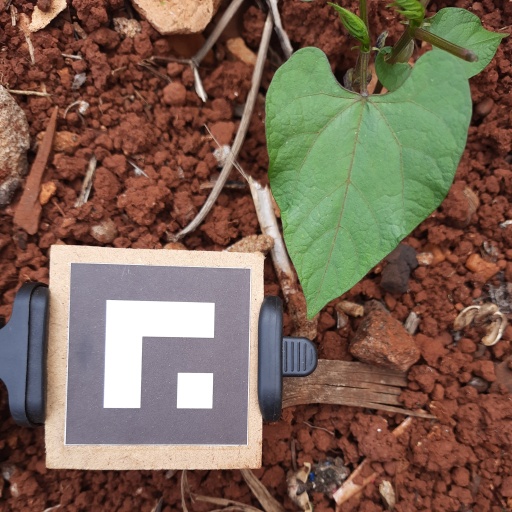
Observations: wavy surface, no eating holes, under cloudy sky